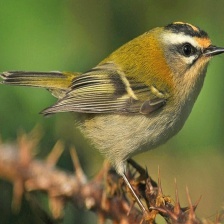
Species: COMMON FIRECREST
Scientific name: REGULUS IGNICAPILLA